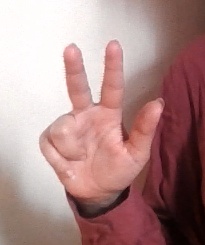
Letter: al